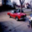
Label: automobile